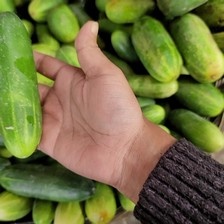
Label: cucumber